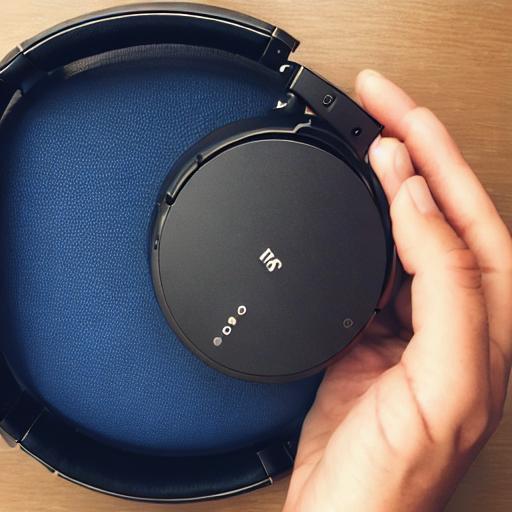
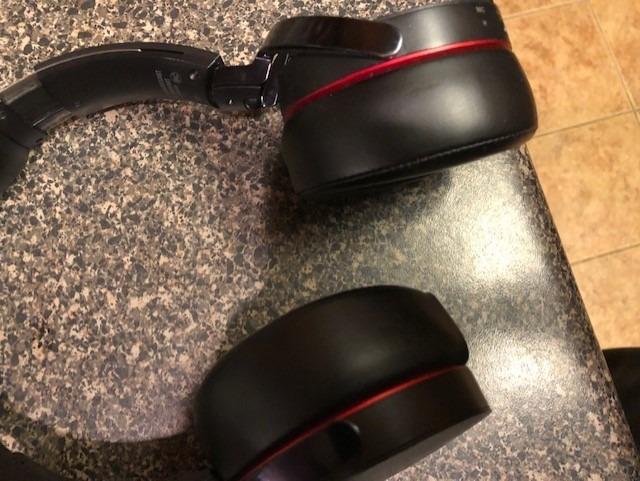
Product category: headphones
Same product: no